Stockholm Waterfront

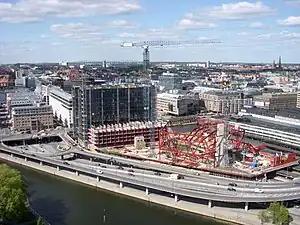
Stockholm Waterfront in May 2009

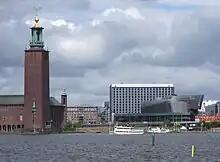
The City Hall and Stockholm Waterfront in June 2010

Stockholm Waterfront, consists of three separate buildings for conferences, hotel and offices. The buildings are located at Klarabergsviadukten in central Stockholm, at the place where previously stood, overlooking Riddarfjärden. The complex is built for three functions, called "Radisson Blu Waterfront" (for hotel), "Stockholm Waterfront" (for congresses) and "Waterfront Building" (for offices). Architect is the White arkitekter firm. Radisson Blu operates the hotel and congress parts and was opened on January 20, 2011.